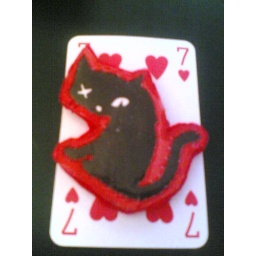
Emily's cat in red